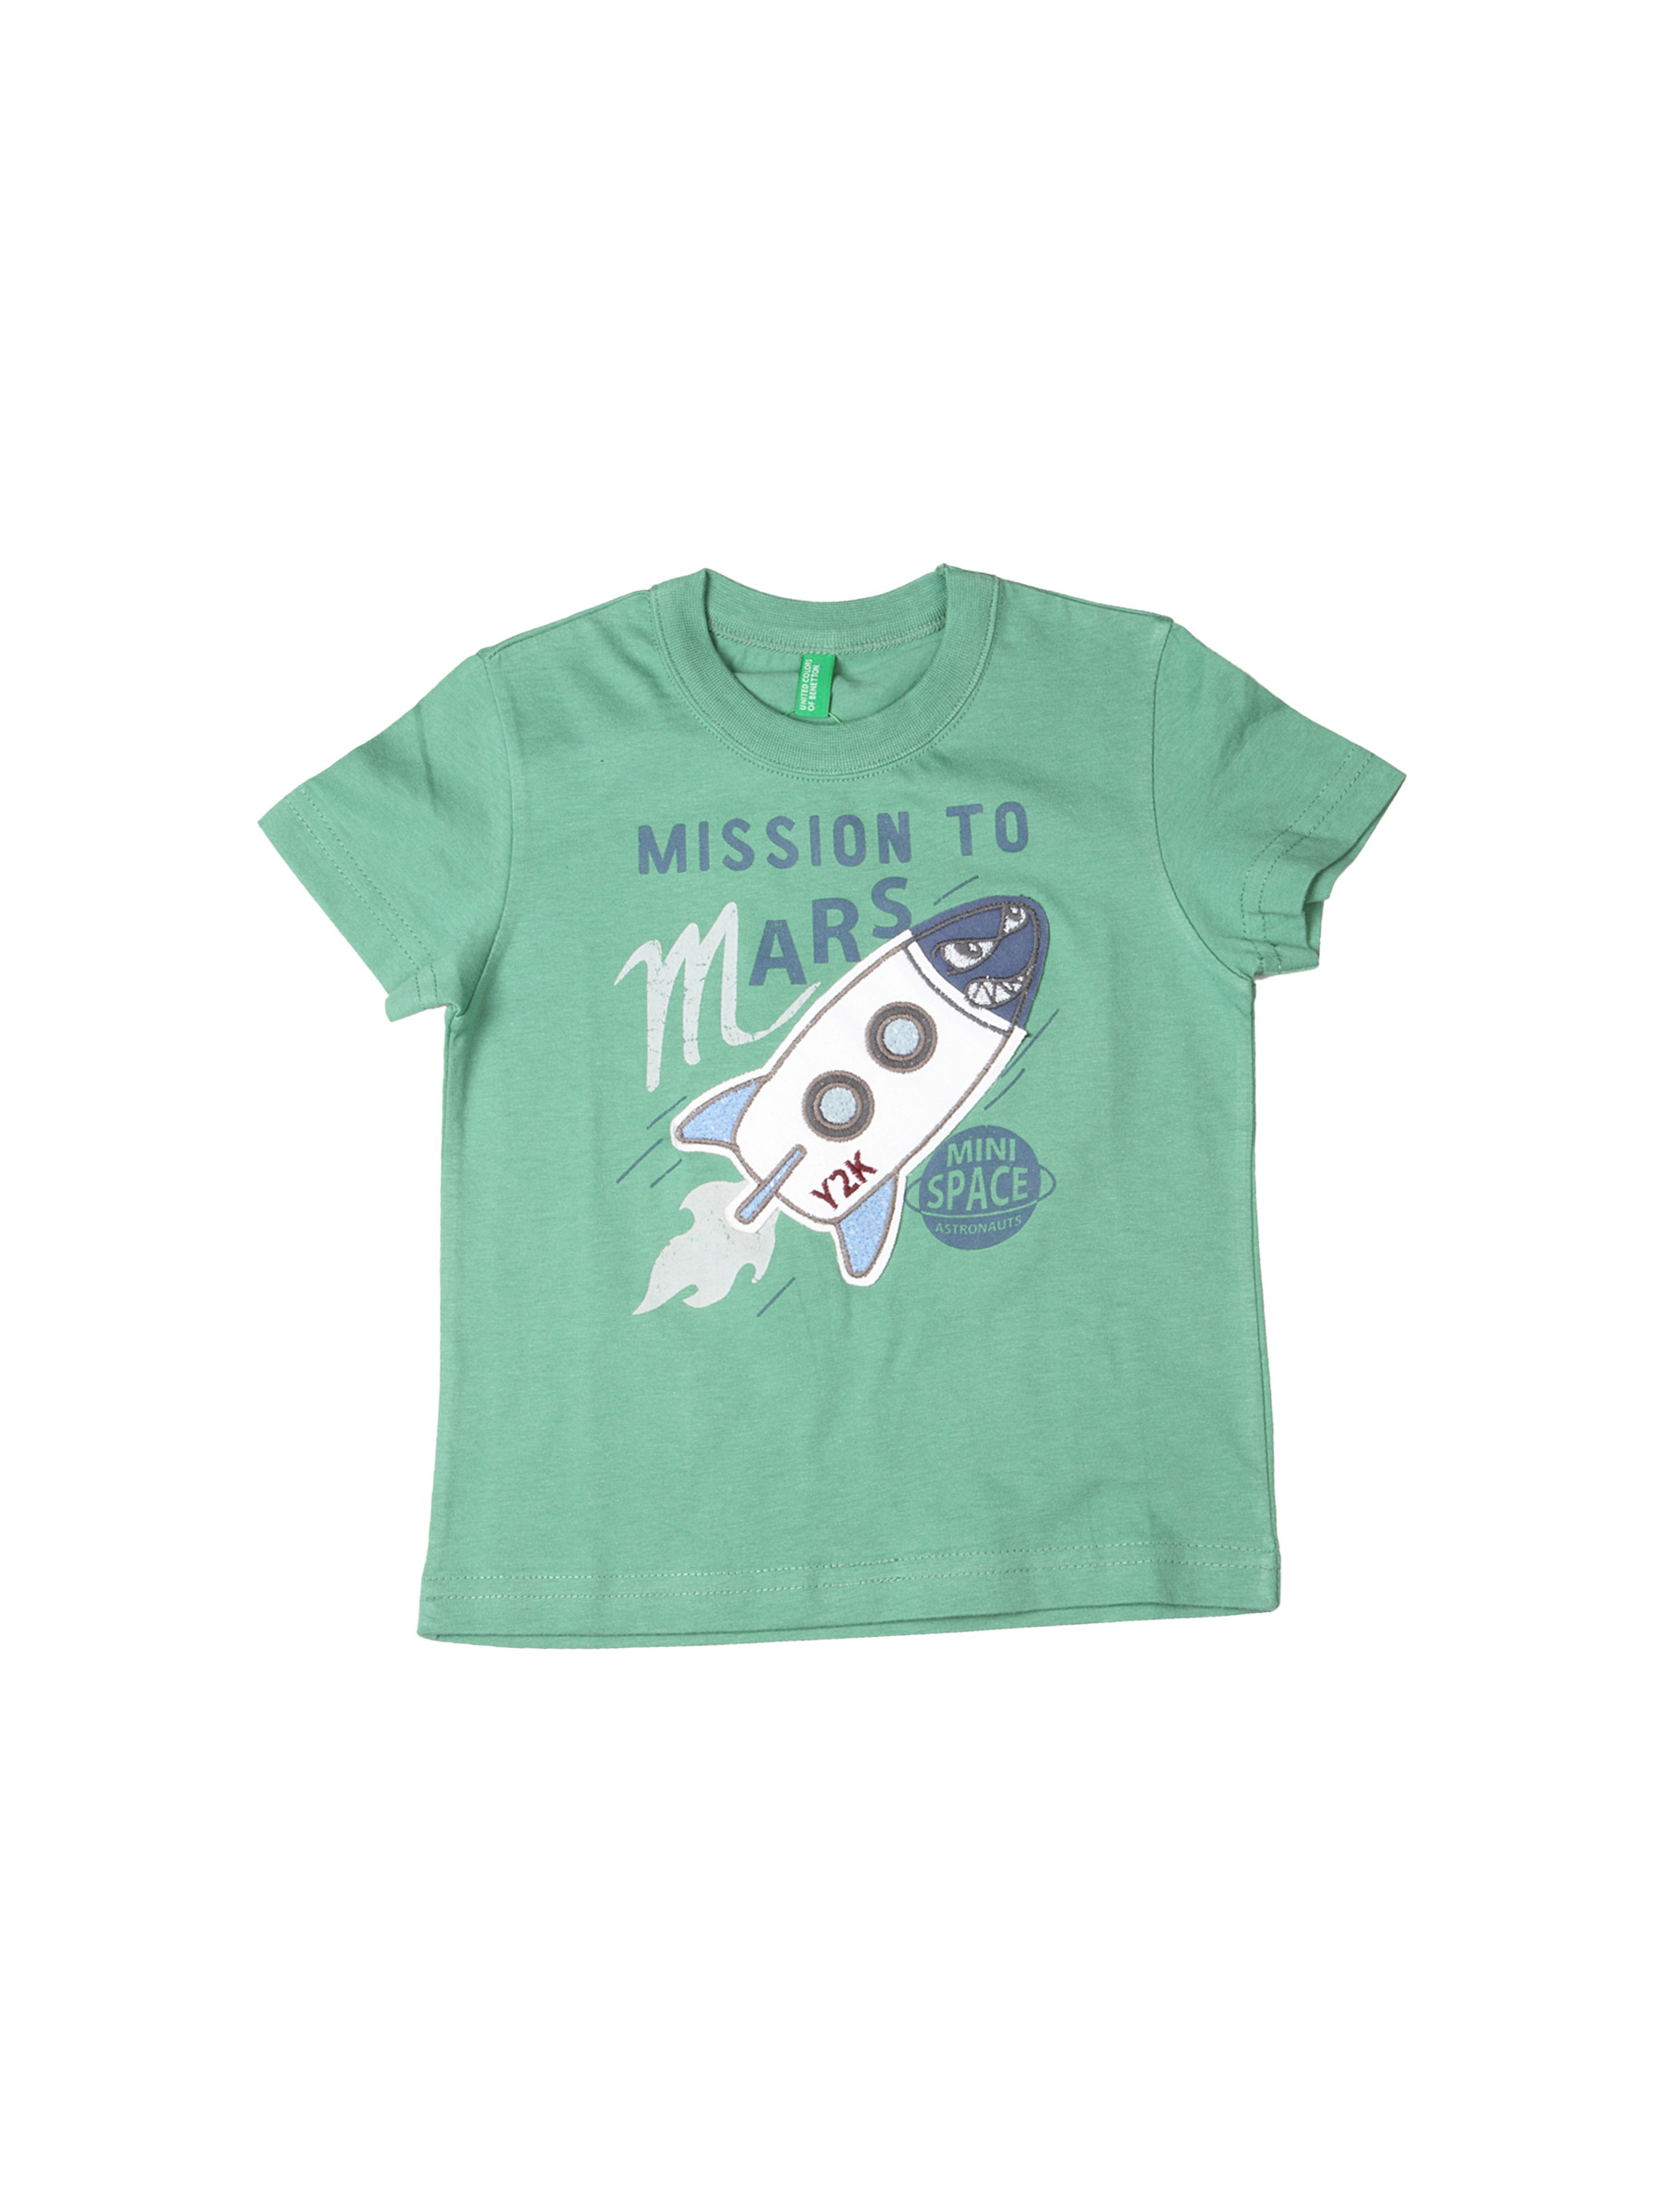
United Colors of Benetton Kids Boys Green Printed T-shirt
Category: Apparel / Topwear / Tshirts
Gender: Boys
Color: Green
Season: Summer 2012
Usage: Casual